Fen skating

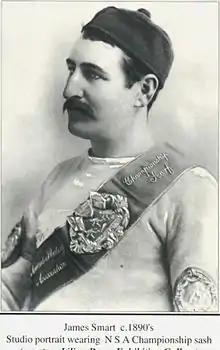
James Smart

The winter of 1878–79 was a cold one; during December and January, 21-year-old George "Fish" Smart, a nephew of "Gutta Percha" See and "Turkey" Smart's wife, notched up victories at Welney, Mepal, Ely, Bluntisham, Upwell, Wormegay, Huntingdon, Peterborough, Swavesey and Thorney. At Spalding there was a dead heat in the final between Fish Smart and Tom Watkinson and there was a defeat by Albert Dewsberry of Coveney in a final at Peterborough.